List of Newcastle Jets FC records and statistics

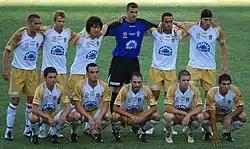
Newcastle's starting lineup for the 2008 A-League Grand Final

Newcastle Jets Football Club is an Australian professional association football club based in Speers Point, Newcastle. The club was formed in 2000 as Newcastle United before being renamed as Newcastle Jets in 2005. After spending their first four seasons participating in the National Soccer League, Newcastle became the first of three New South Wales members admitted to the A-League Men along with the Central Coast Mariners and Sydney FC.